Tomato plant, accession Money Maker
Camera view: bottom (45 deg); turntable rotation: 300 degrees
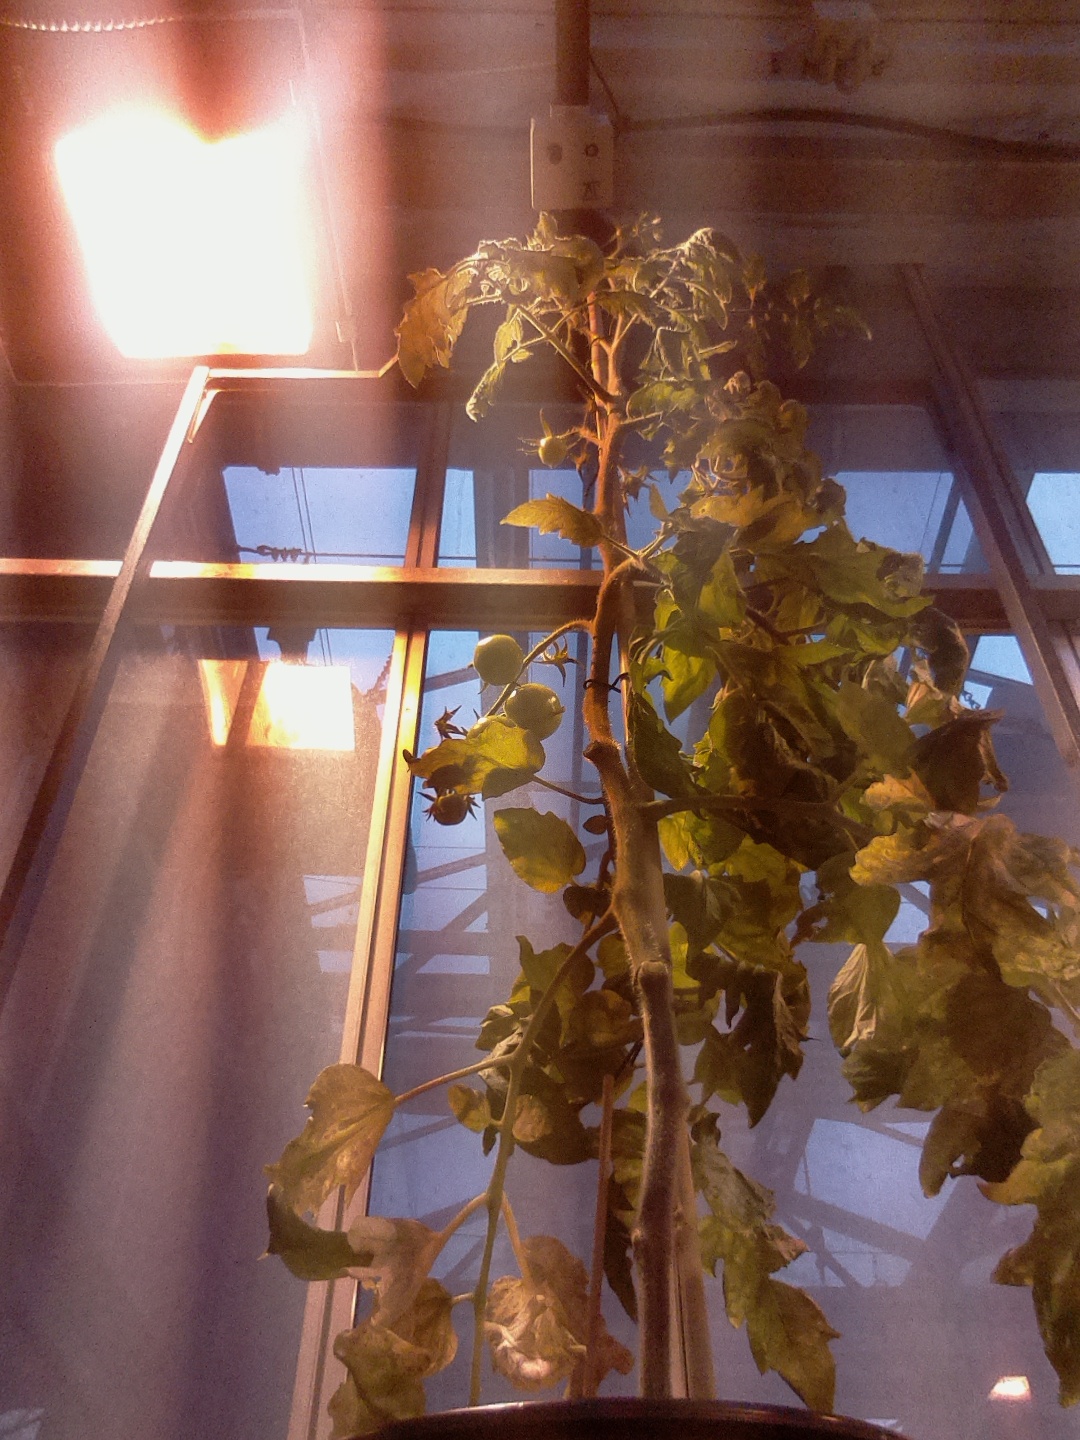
BBCH growth stage 76: 60%-70% of final fruit size